Coton de Tulear

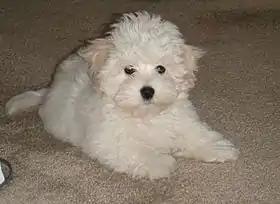
A Coton puppy

The Coton de Tuléar has a medium-to-long, fluffy, cotton-like coat that is considered hair rather than fur. It is a non-shedding breed with low dander and is considered hypoallergenic. When it is a puppy, it may shed its puppy coat. Like the poodles, Maltese or the Havanese, this breed has very low allergic effects. Matted hair is common for this breed and should be removed through daily brushing and combing. Grooming the Coton de Tuléar can be quite a challenge.